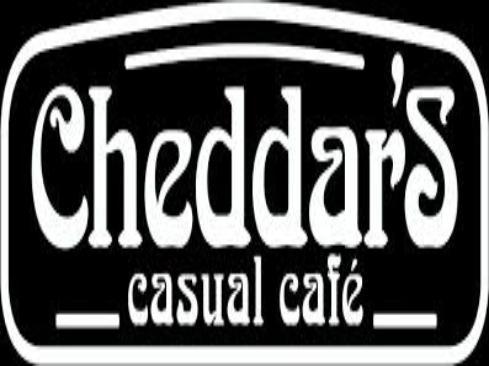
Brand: Cheader's
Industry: Food